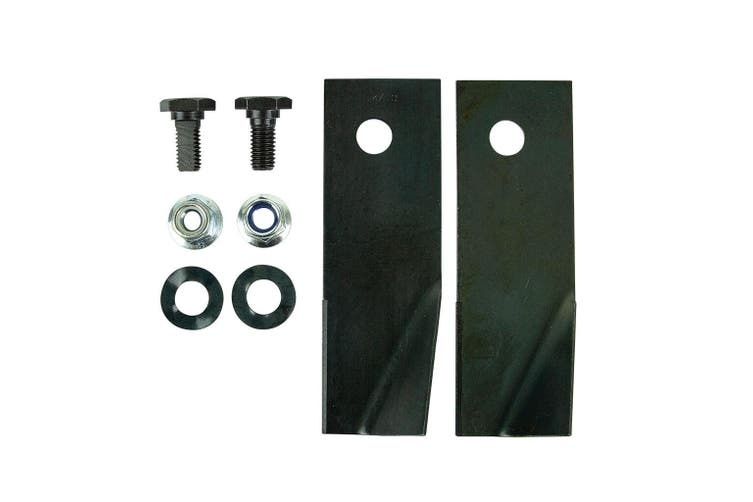
Masport  Power Flex Model: 565759 ST S19 Combo 42v Battery
Masport Power Flex Model: 565759 ST S19 Combo 42v Battery From 2017 Suits model number: 565759 Measurements: Length: 110.5mm (Measured from centre of bolt hole to end of blade) Width: 44mm Hole: 13mm OEM: 773702 773540 564669 Number of blades, and bolt set: 2 or 1 pairs. (As illustrated) (Please check your mower for 2 or 4 blades)
Brand: Full Chisel
Category: Home & Garden > Lawn & Garden > Outdoor Power Equipment Accessories > Lawn Mower Accessories > Lawn Mower Blades